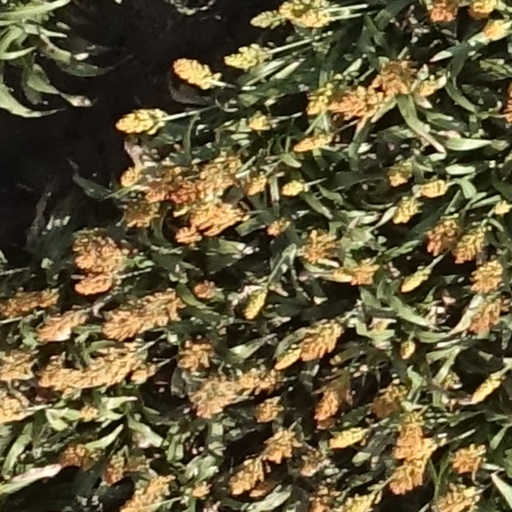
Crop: sorghum